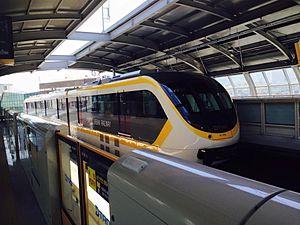
Le réseau comporte deux lignes qui desservent la ville de Daegu, en Corée du Sud: